Bob Rozakis

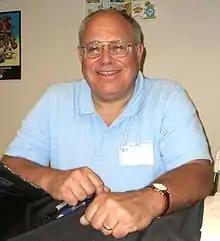
Rozakis at the Big Apple Convention, May 21, 2011

Robert "Bob" Rozakis (born April 4, 1951) is an American comic book writer and editor known mainly for his work in the 1970s and 1980s at DC Comics, as the writer of "'Mazing Man" and in his capacity as DC's "Answer Man".